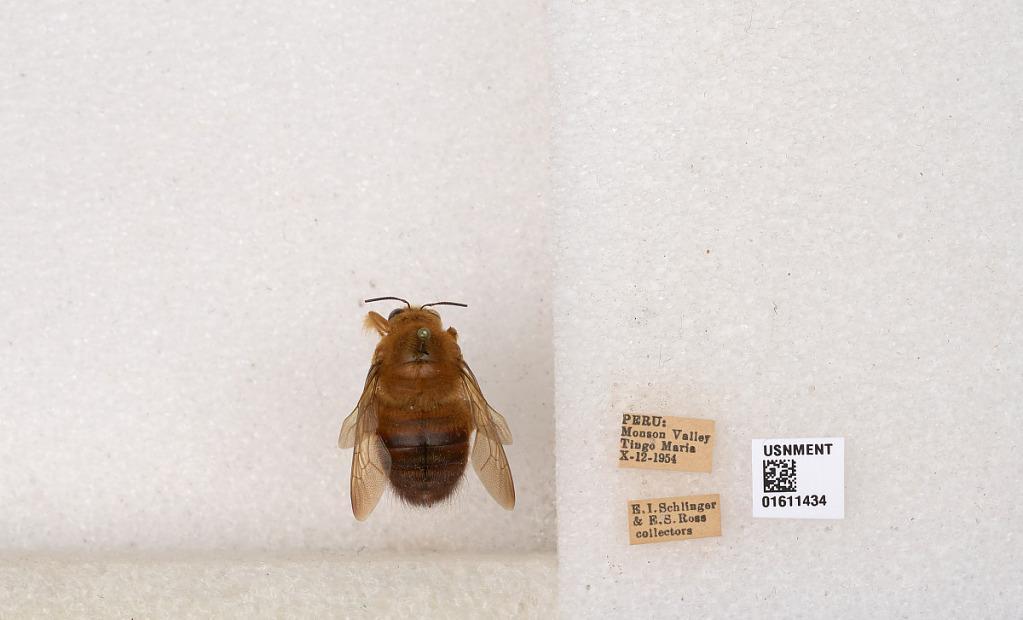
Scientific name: Xylocopa (Neoxylocopa) sp.
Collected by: N. Krauss
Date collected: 1954-10-12
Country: Peru
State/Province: Huanuco
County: Leoncio Prado
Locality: Monson Valley, Tingo Maria